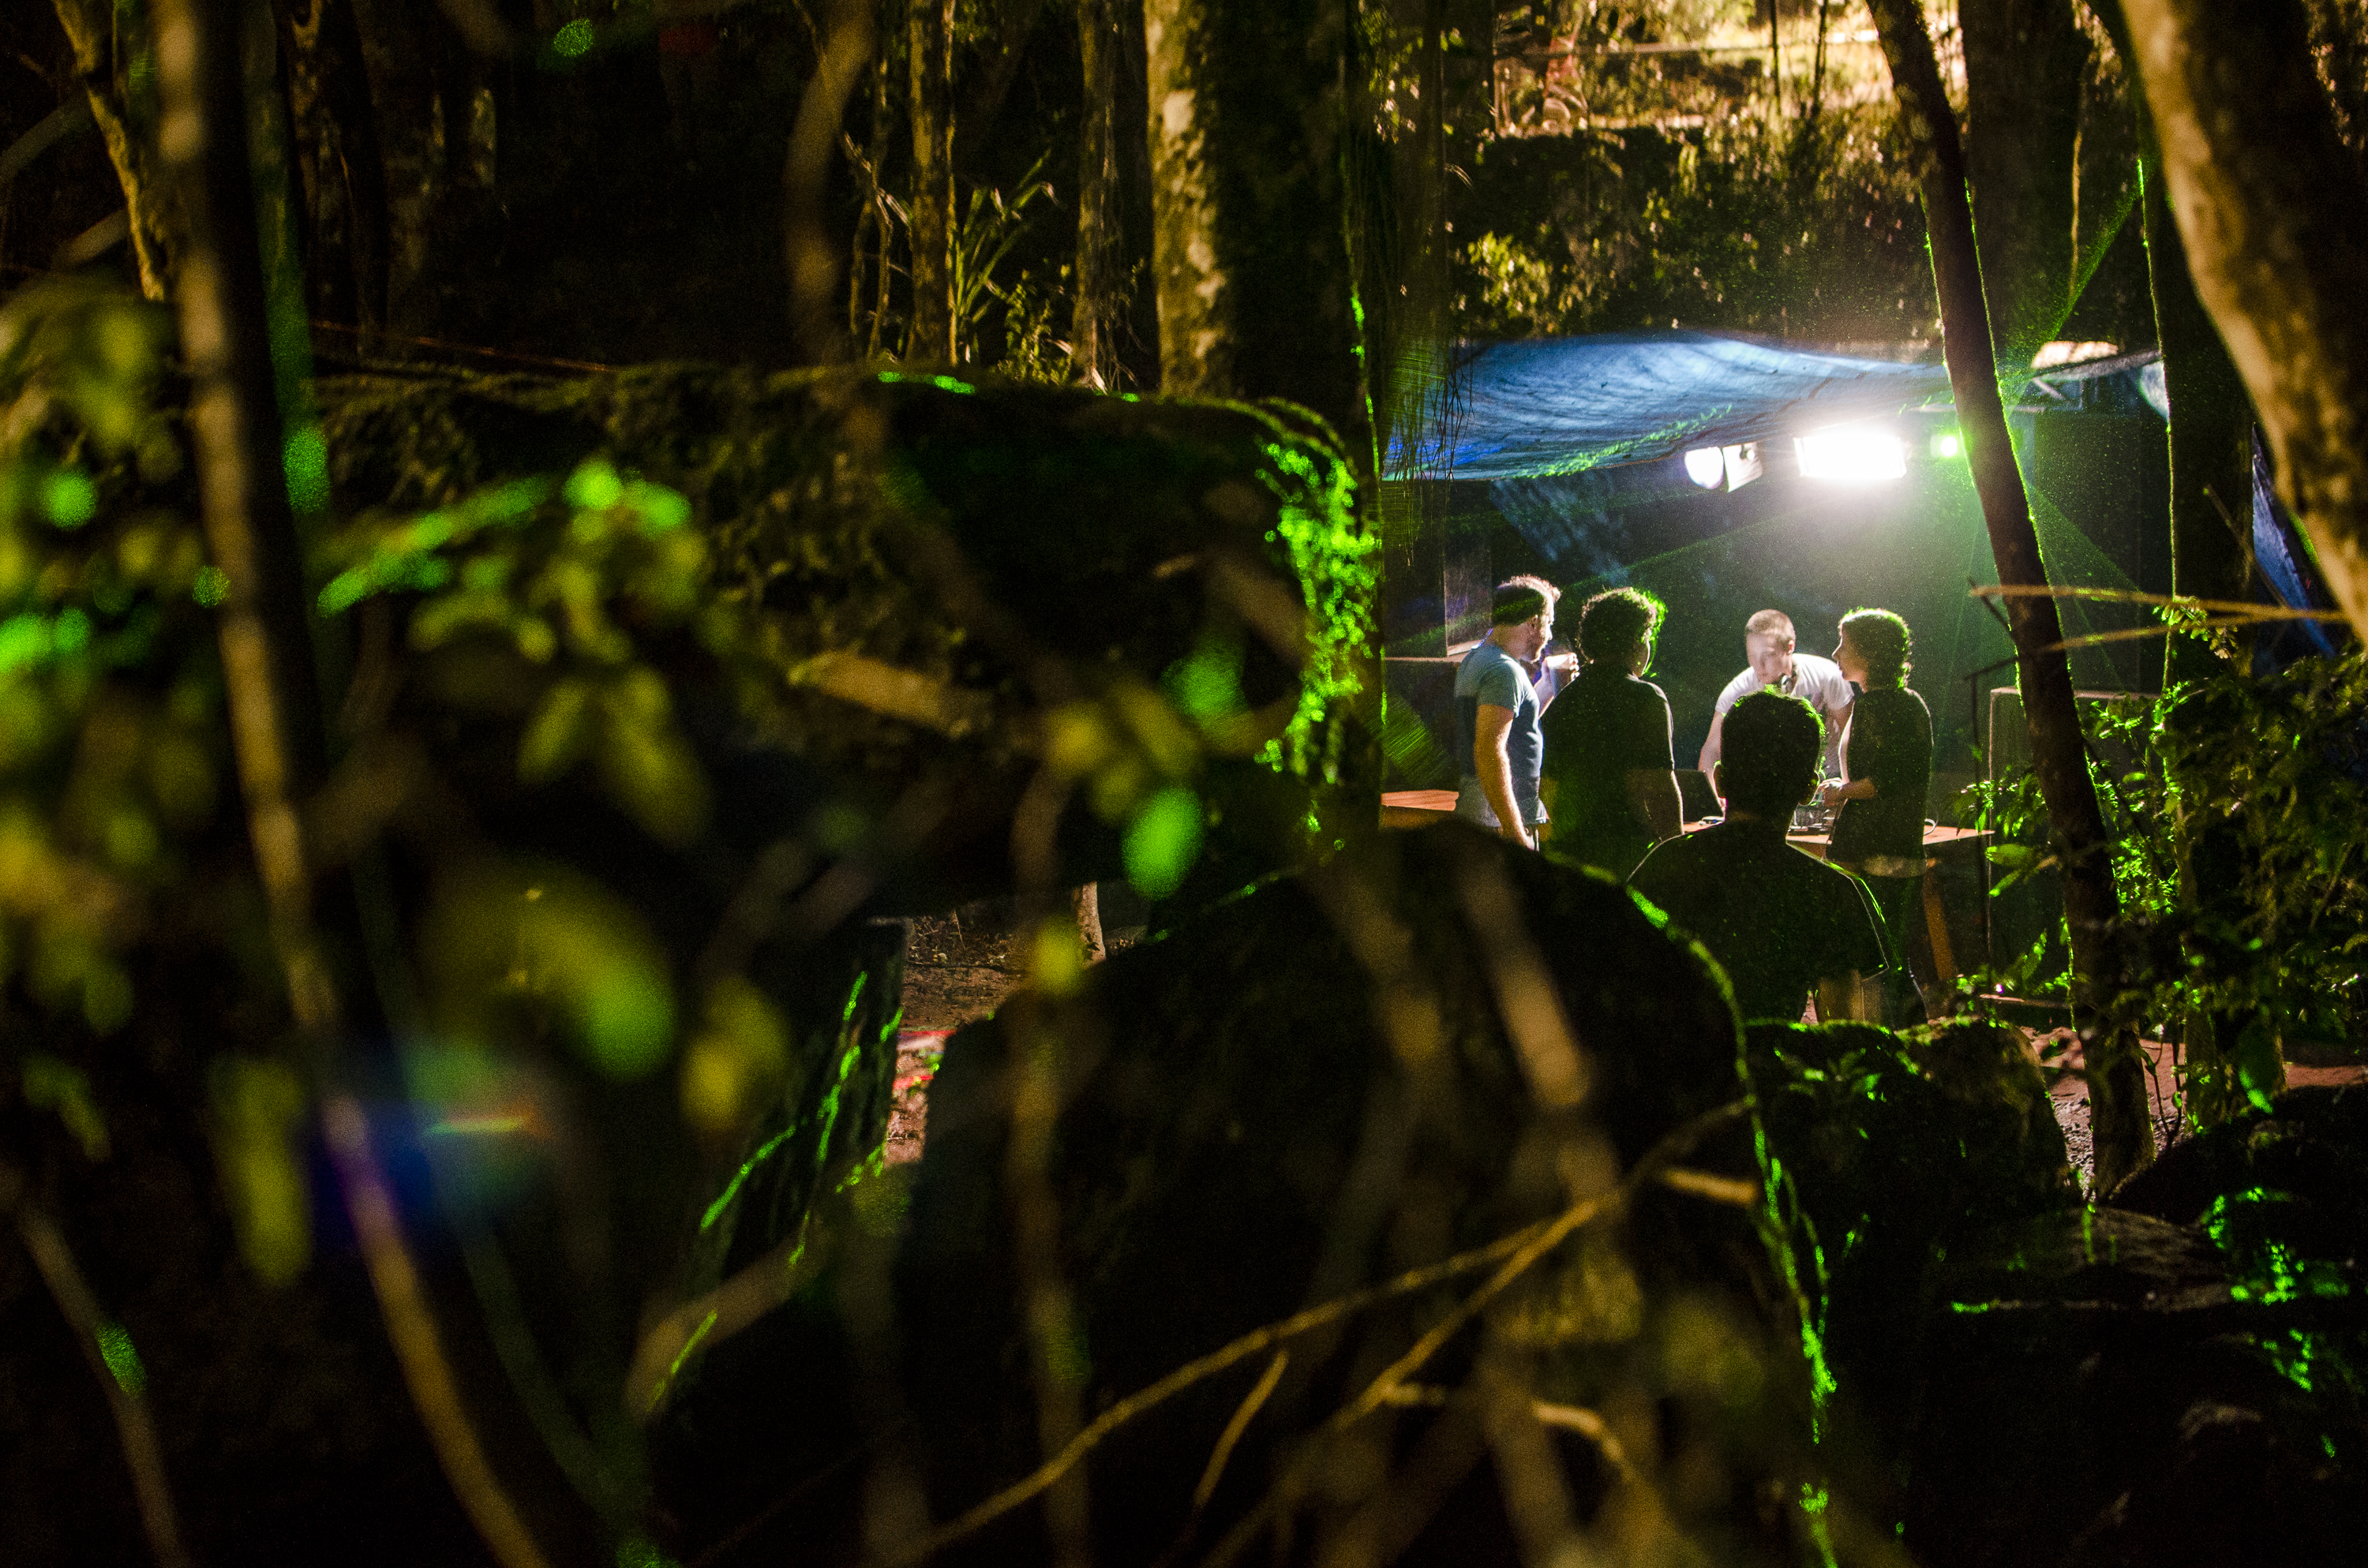
tree, nature, forest, branch, light, night, sunlight, leaf, flower, green, reflection, jungle, autumn, darkness, 2014, naturaleza, argentina, misiones, selvamisionera, cultura, capiovi, festivaldelrio, rioslibres, macro photography